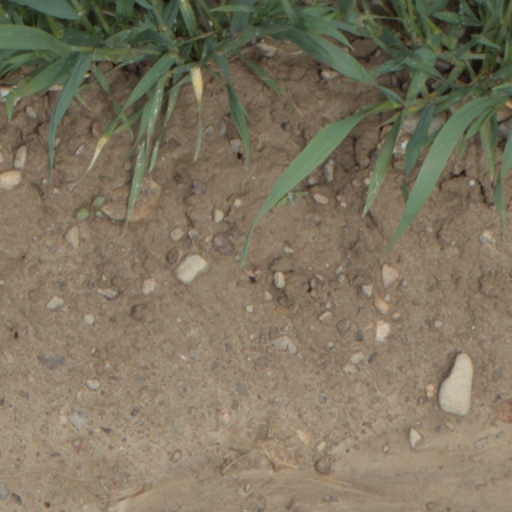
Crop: wheat